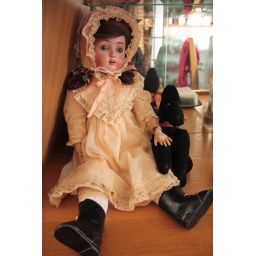
It's so nice to see her sitting pretty in the display cabinet. The straw-stuffed dog is a nice addition.